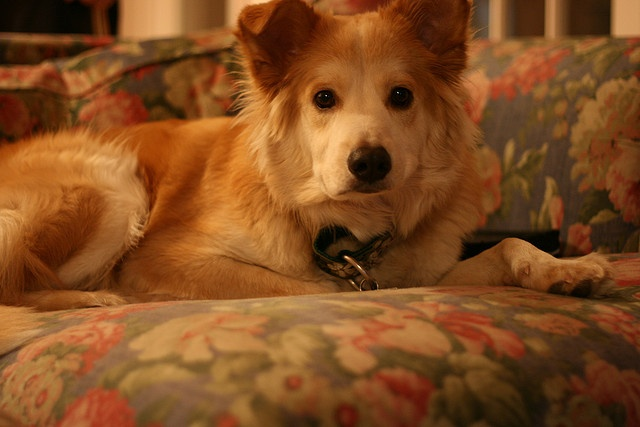
a close up of a dog on a couch
A dog is relaxing on a flowered couch.
A dog sitting on a floral print couch.
A picture of a small dog sitting on a couch.
A collared dog sitting on a flowered sofa